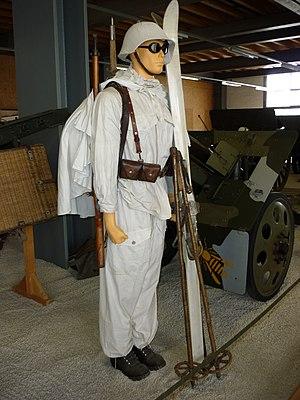
Les équipements de l'Armée suisse, rassemblent différentes sortes de véhicules, des chars de combat, des véhicules de transport de troupe ainsi que des hélicoptères de transport et des avions de combat en service dans les Forces terrestres ou les Forces aériennes.